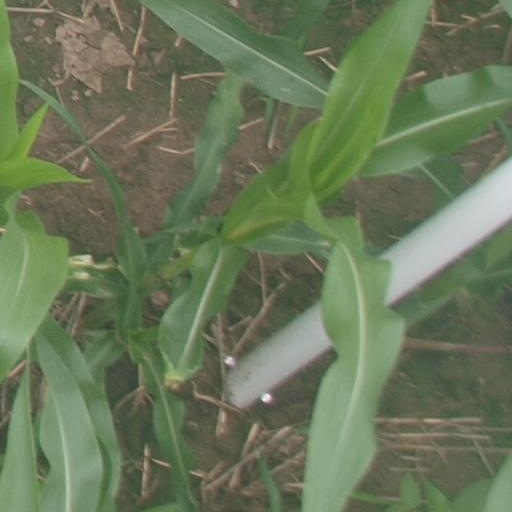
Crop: maize; corn